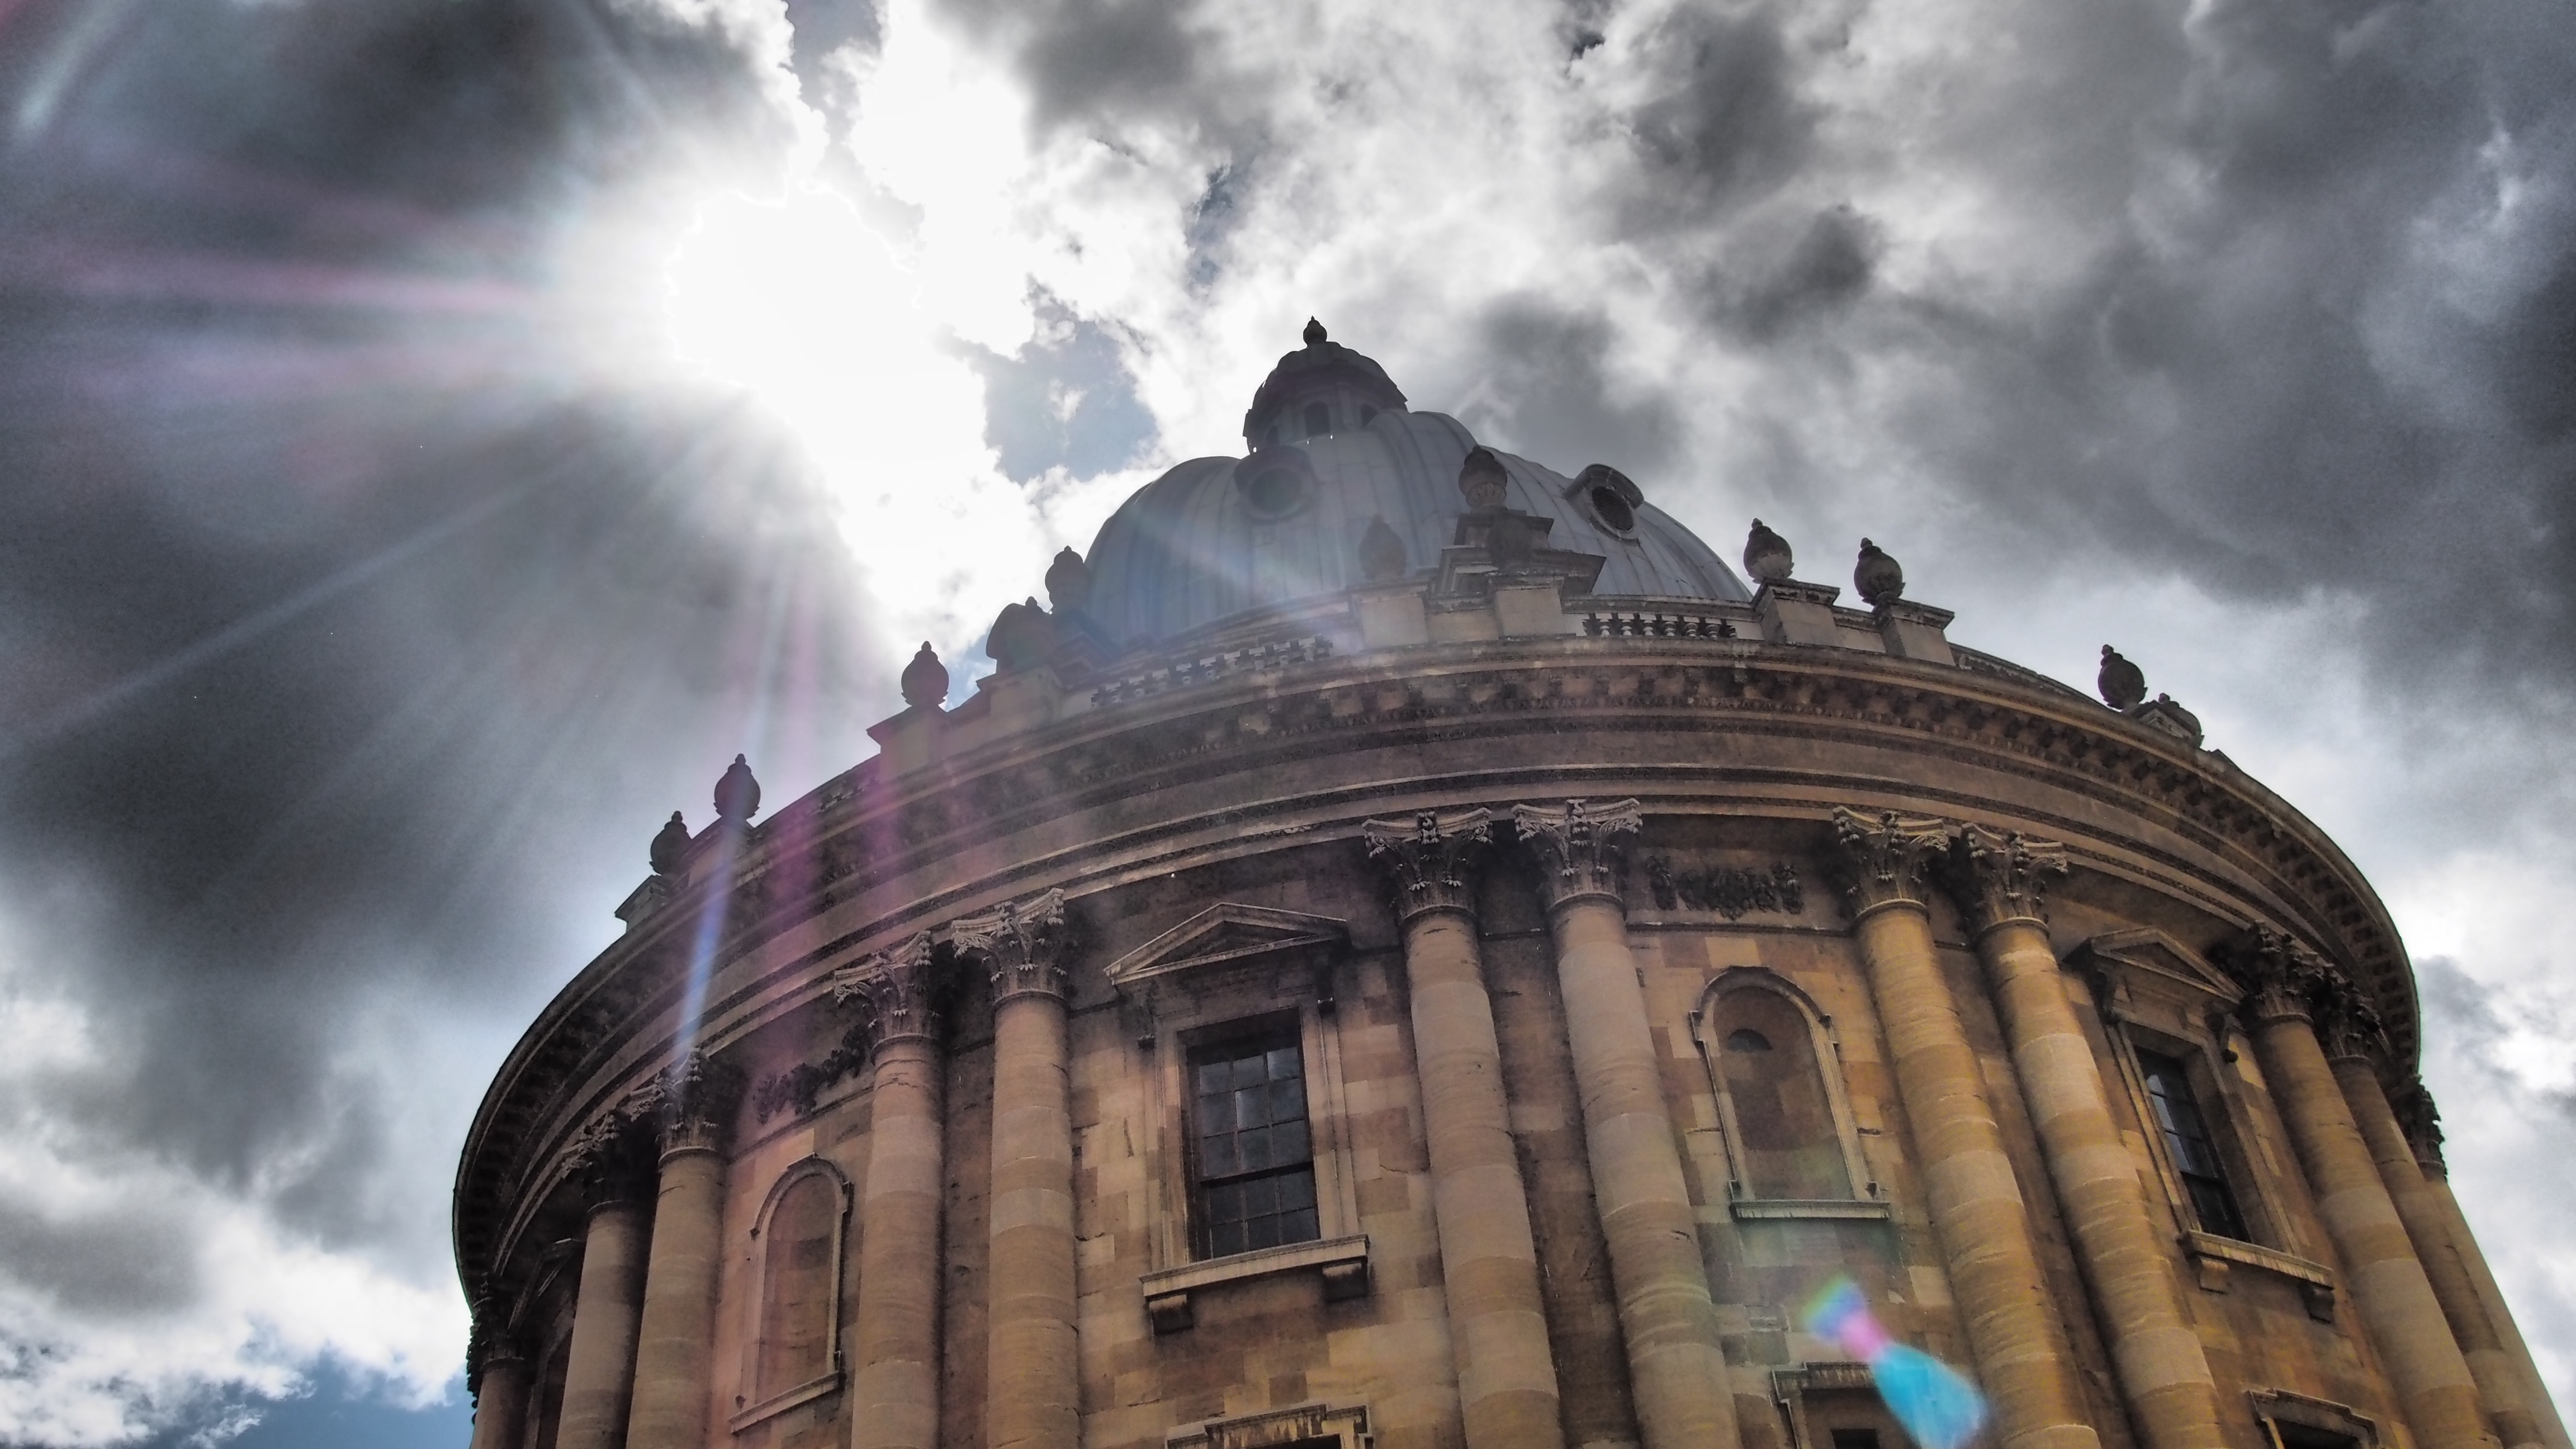
cloud, sky, cityscape, reflection, landmark, cathedral, dome